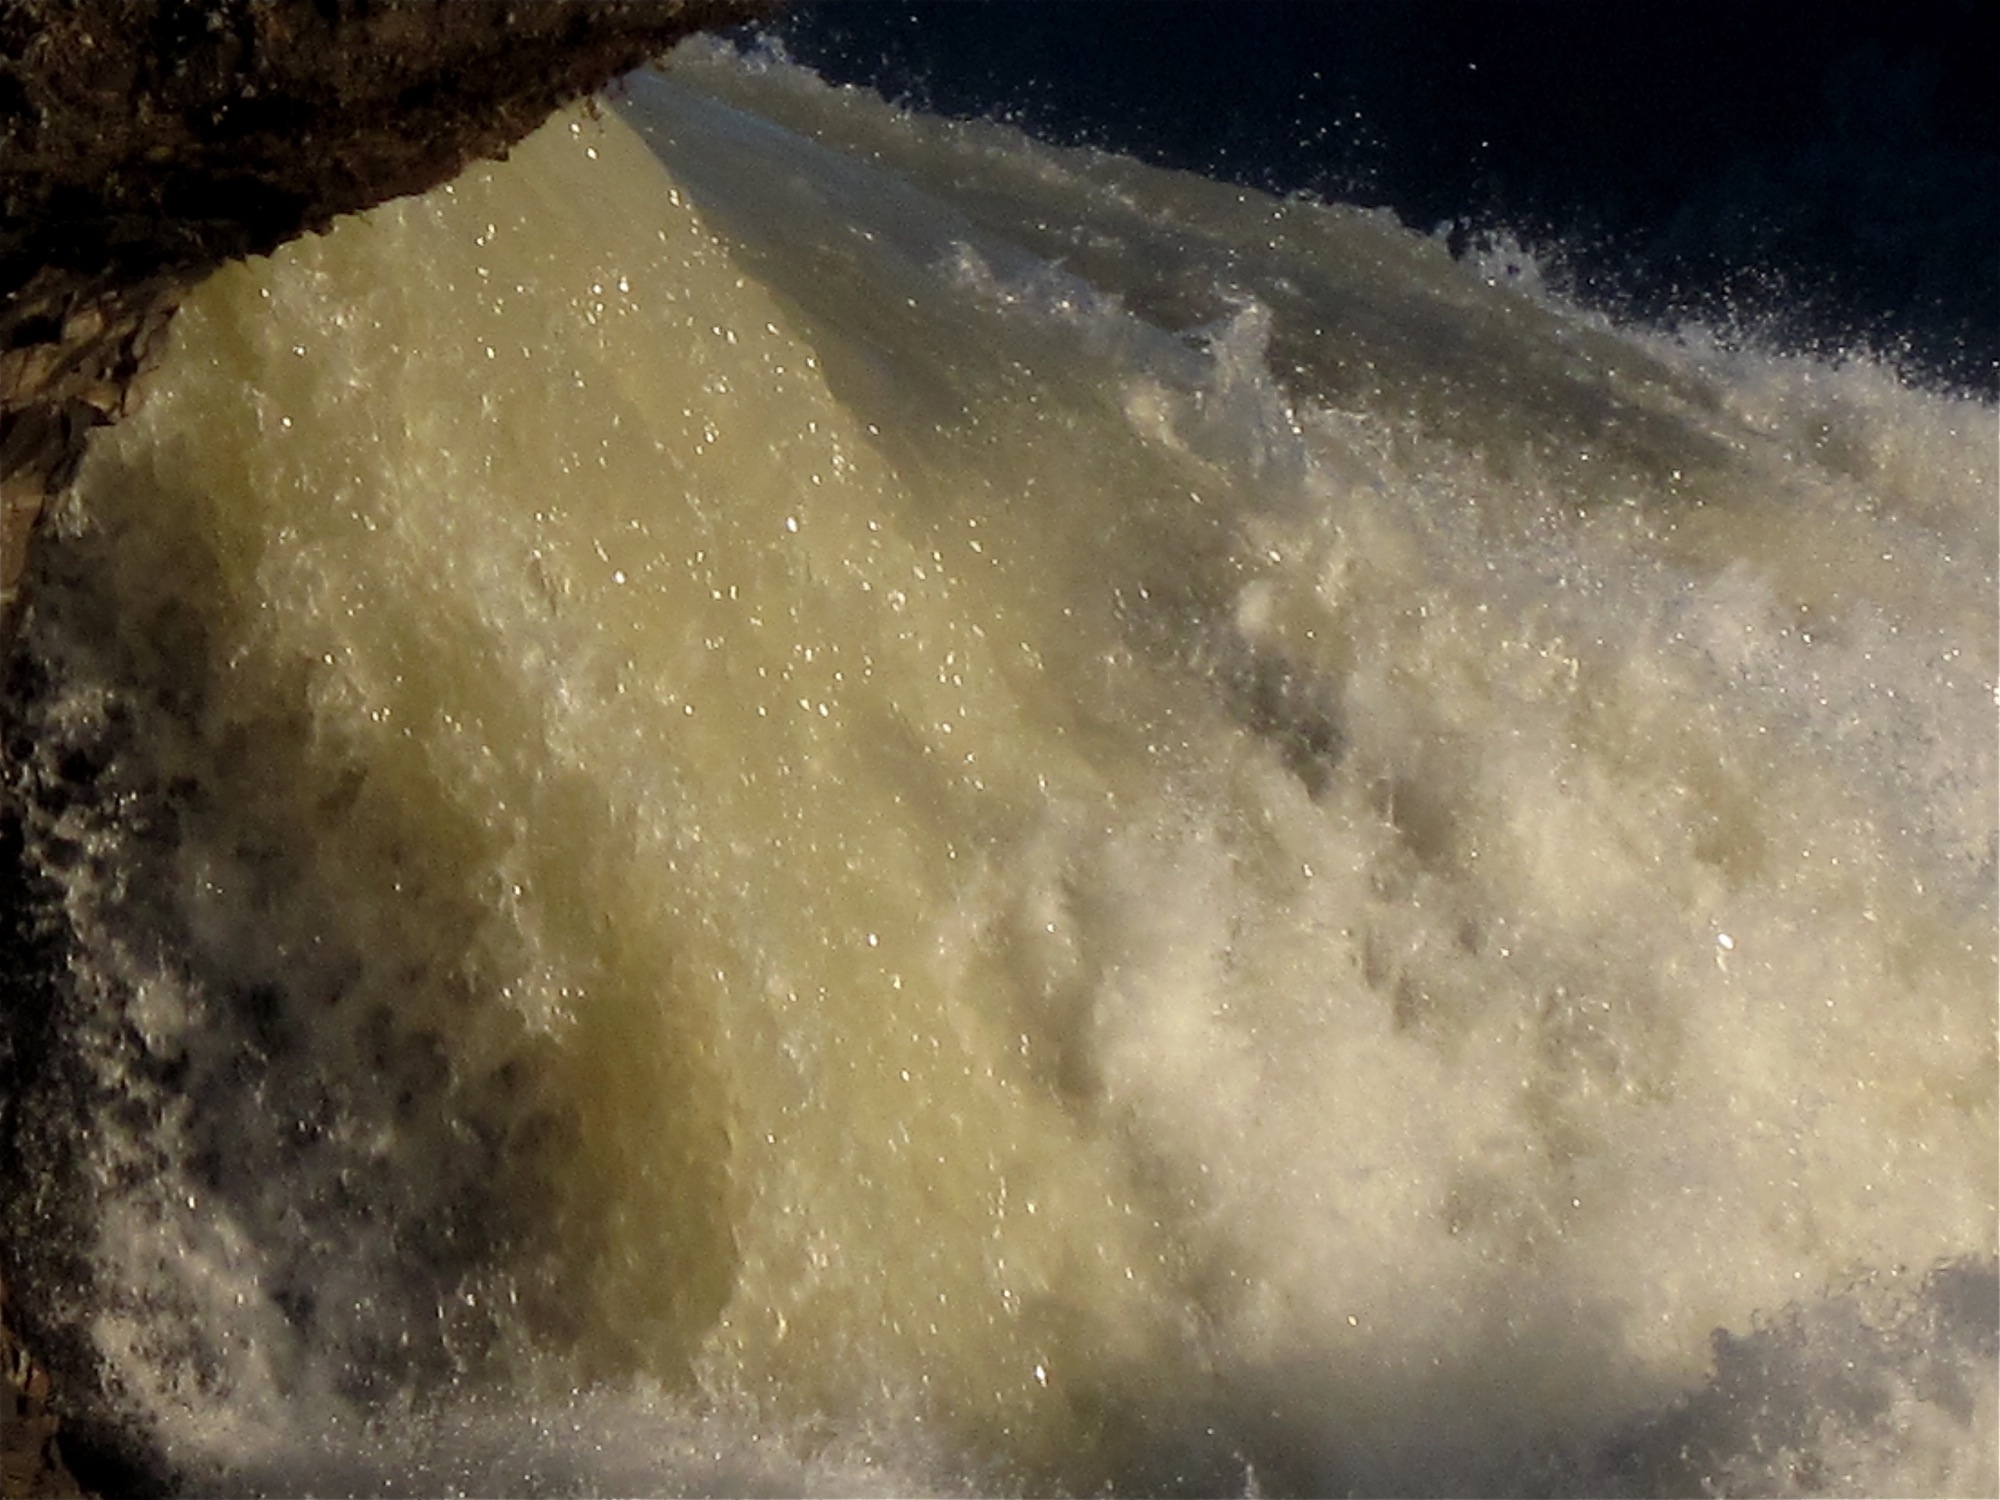
sea, coast, water, ocean, wave, rapid, iceland, water feature, freezing, atmospheric phenomenon, wind wave